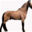
Label: horse